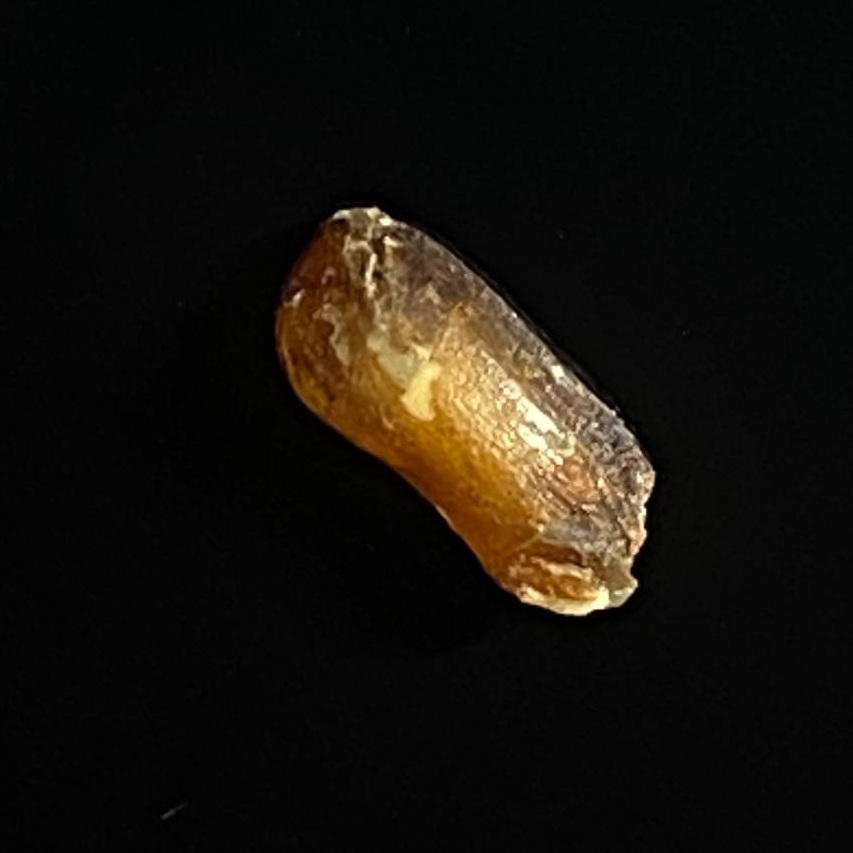
Rice variety: Lal_Biroi